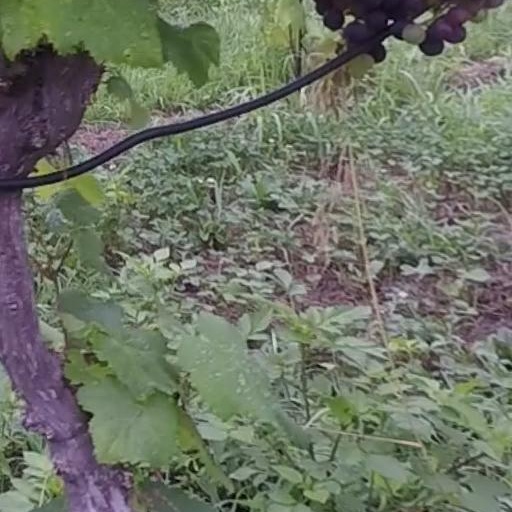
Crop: grape